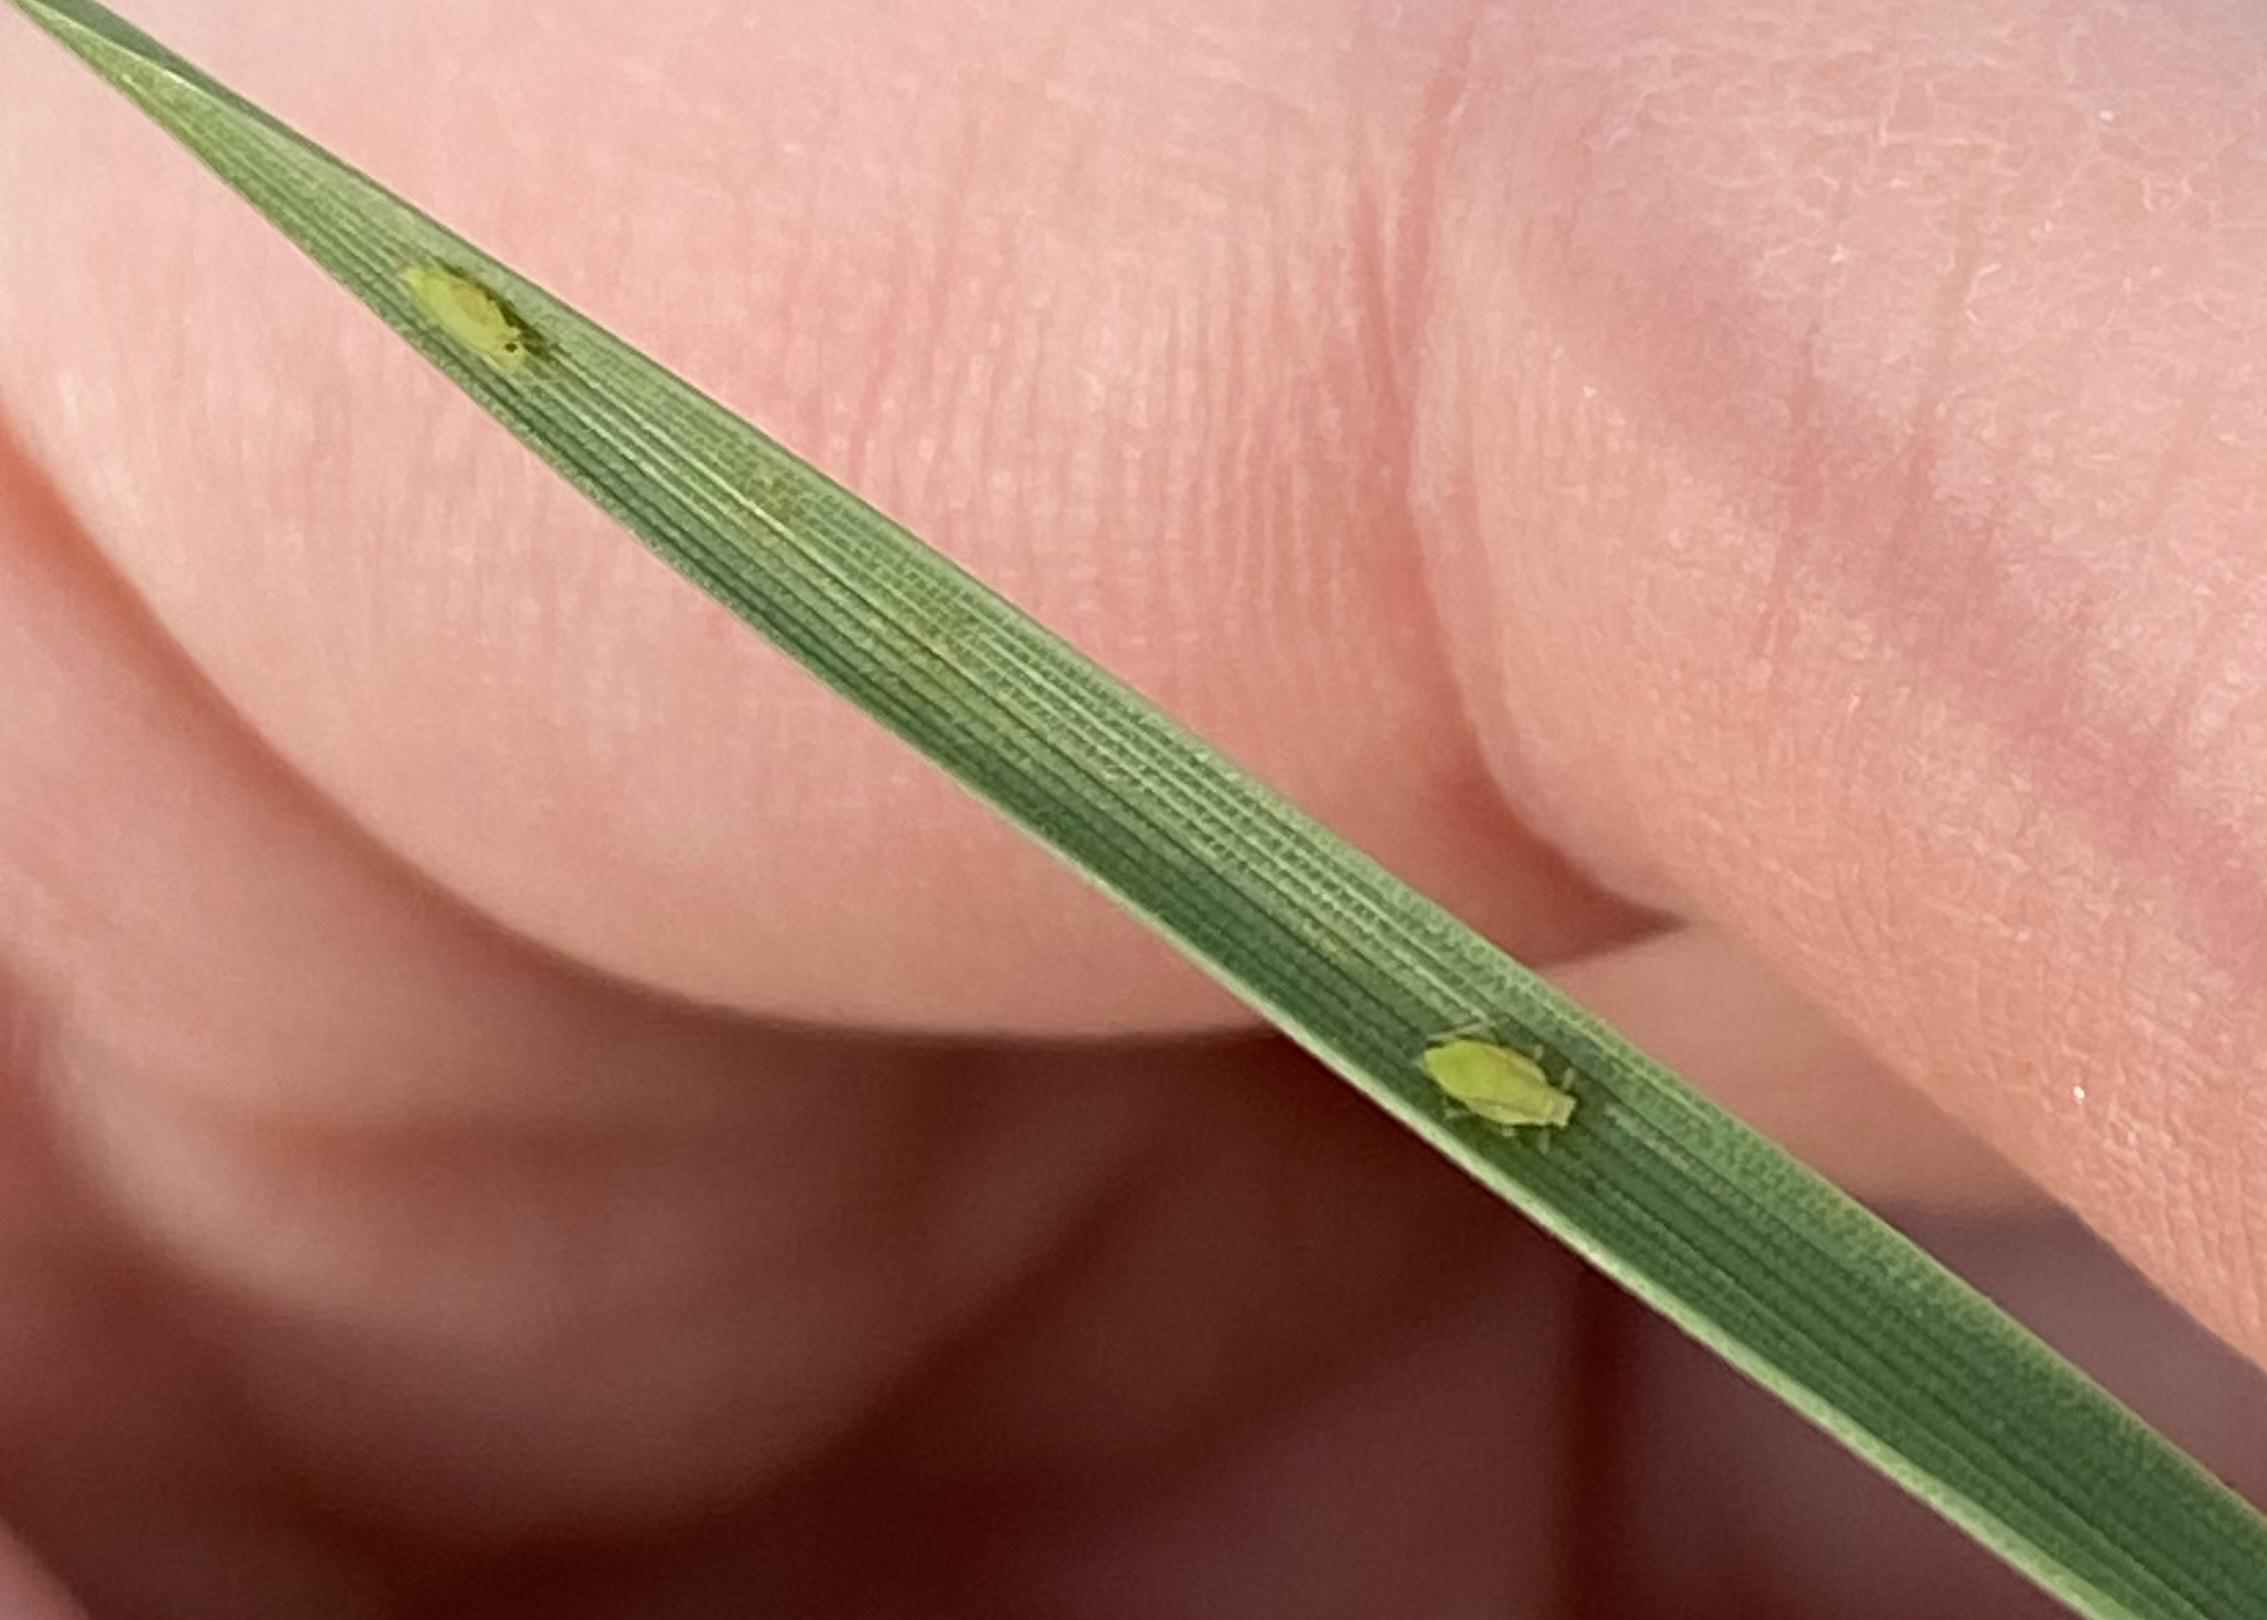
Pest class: cereal_grass_aphid